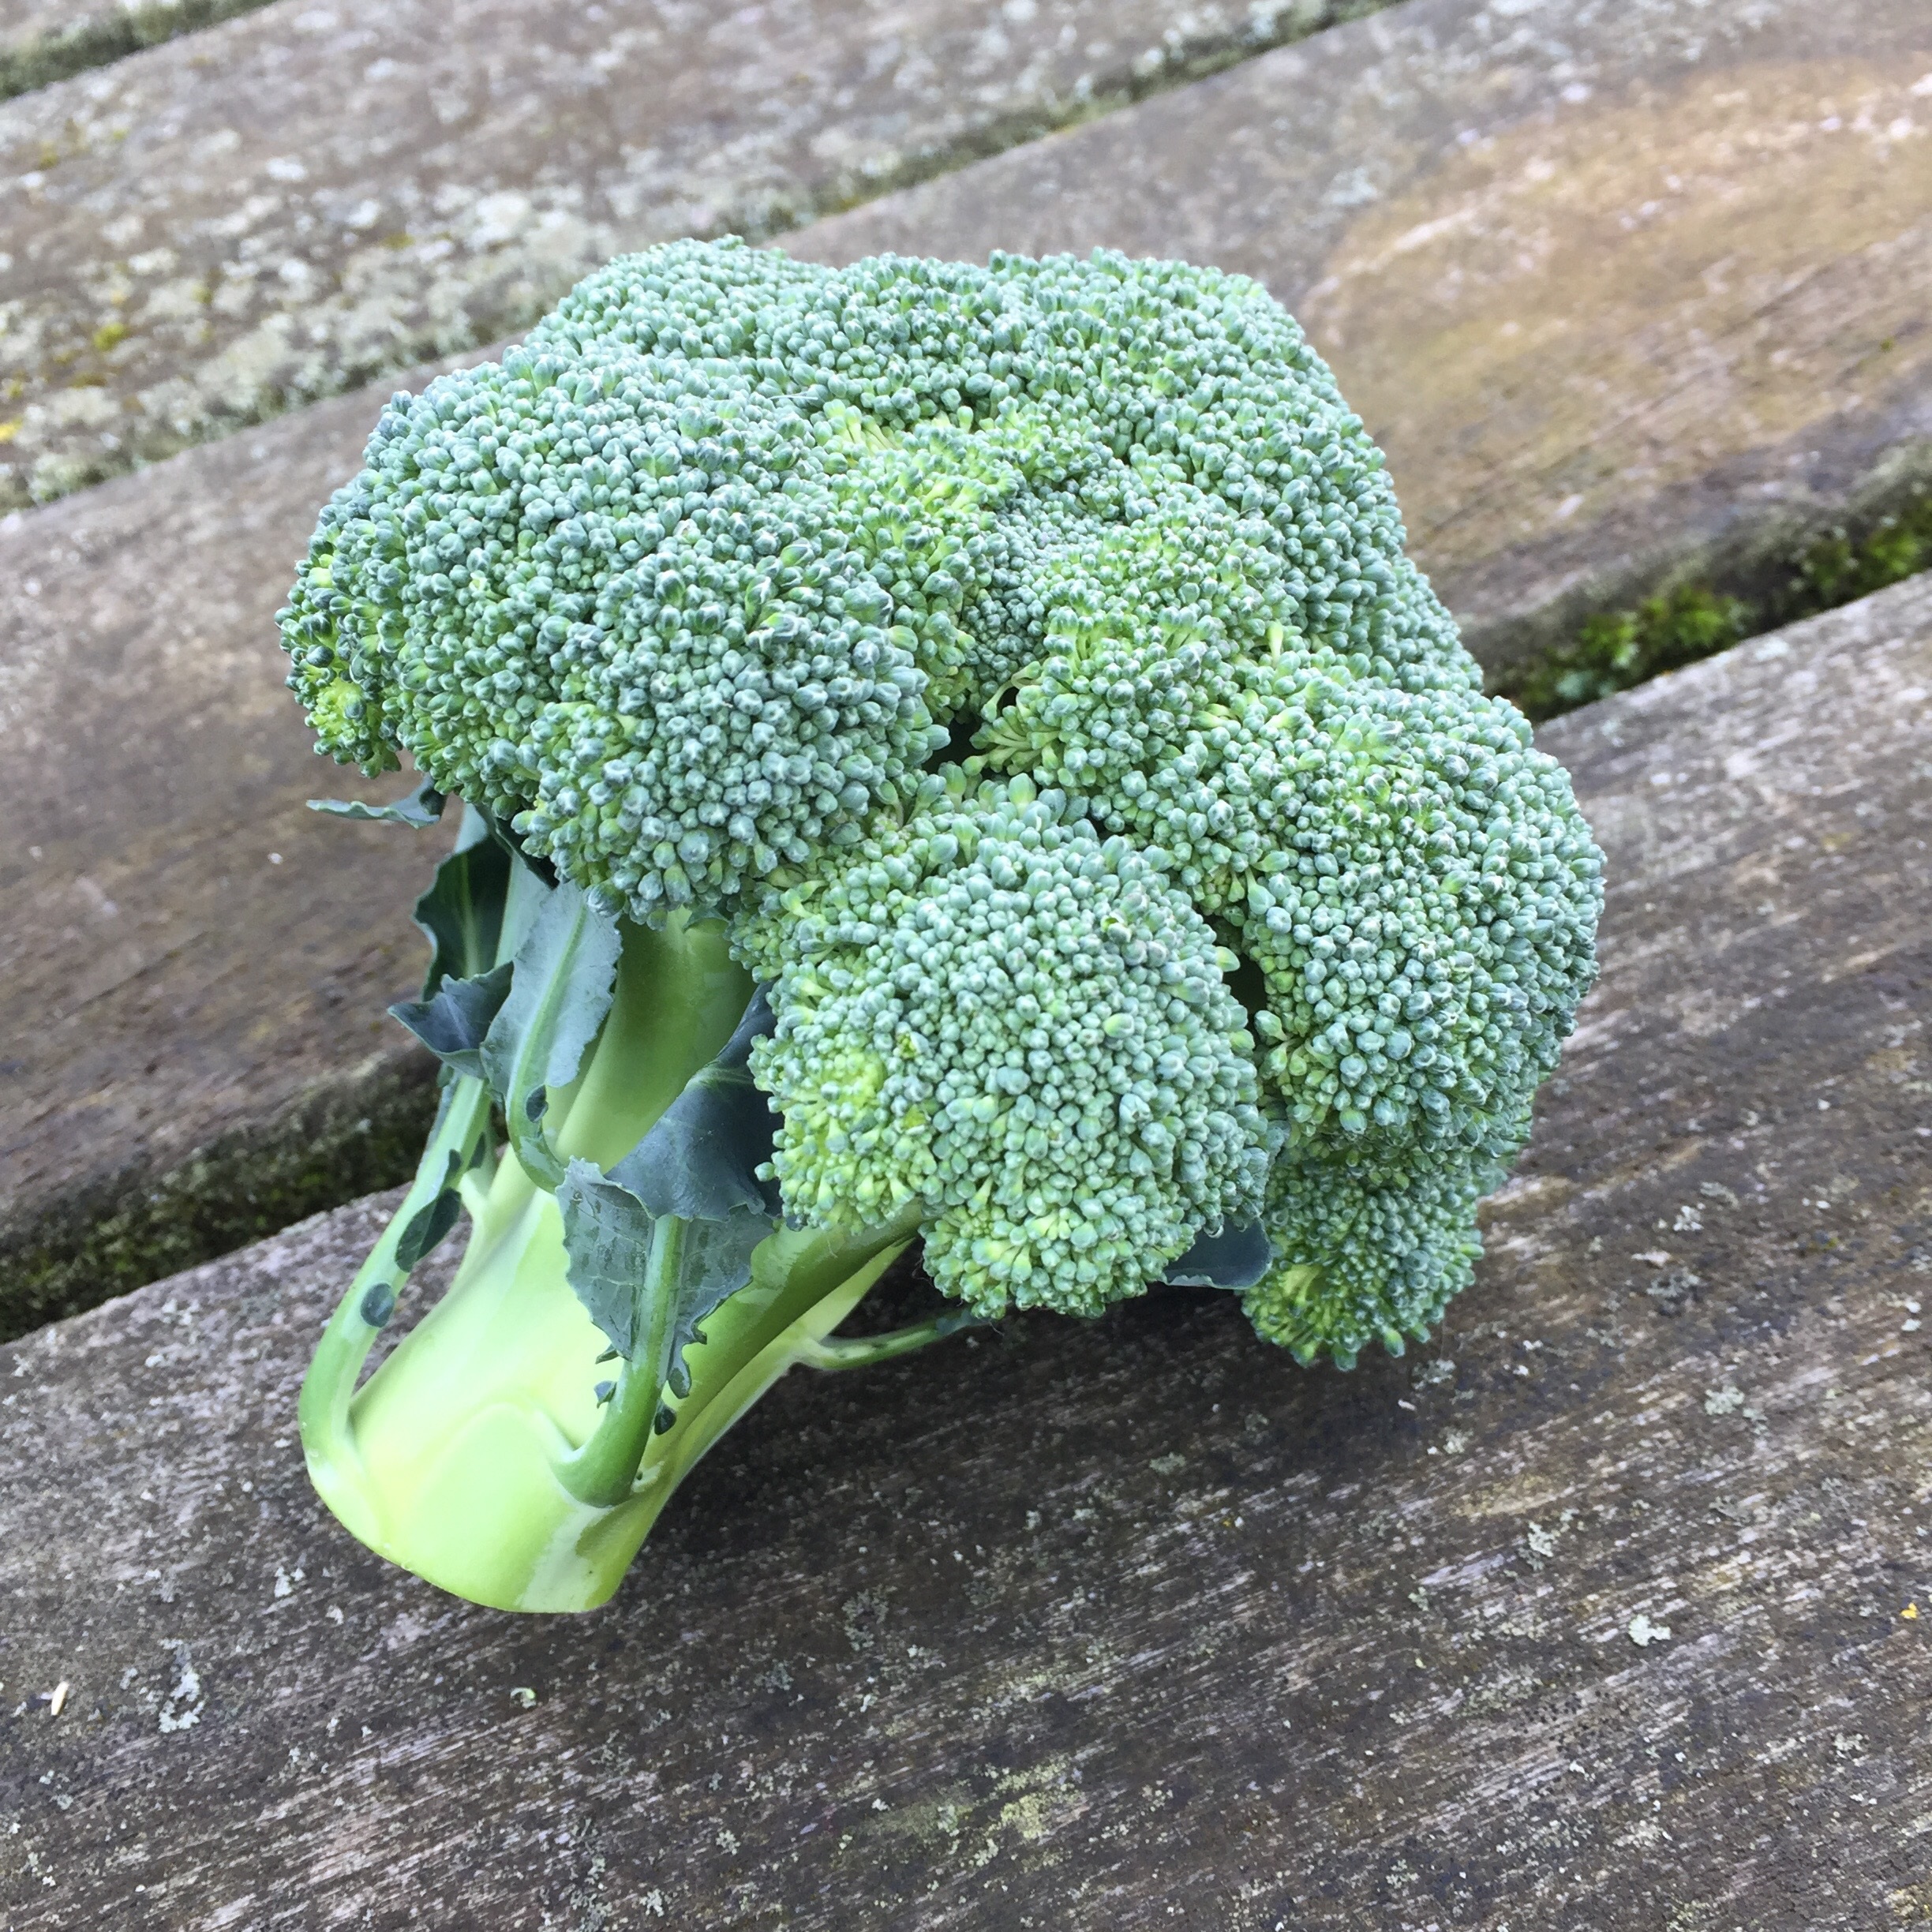
nature, plant, food, green, harvest, produce, vegetable, natural, fresh, healthy, broccoli, freshness, vegan, vegetarian, raw, diet, organic, leaf vegetable, green vegetable